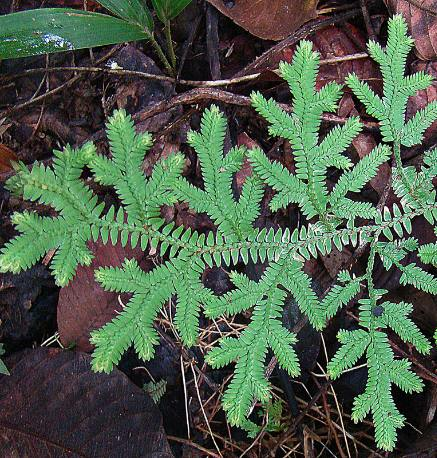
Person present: No